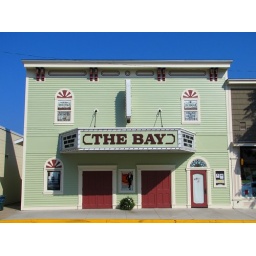
The Bay Theatre in Suttons Bay is the only movie theater in Leelanau County. It opened in 1946, although the building is older.